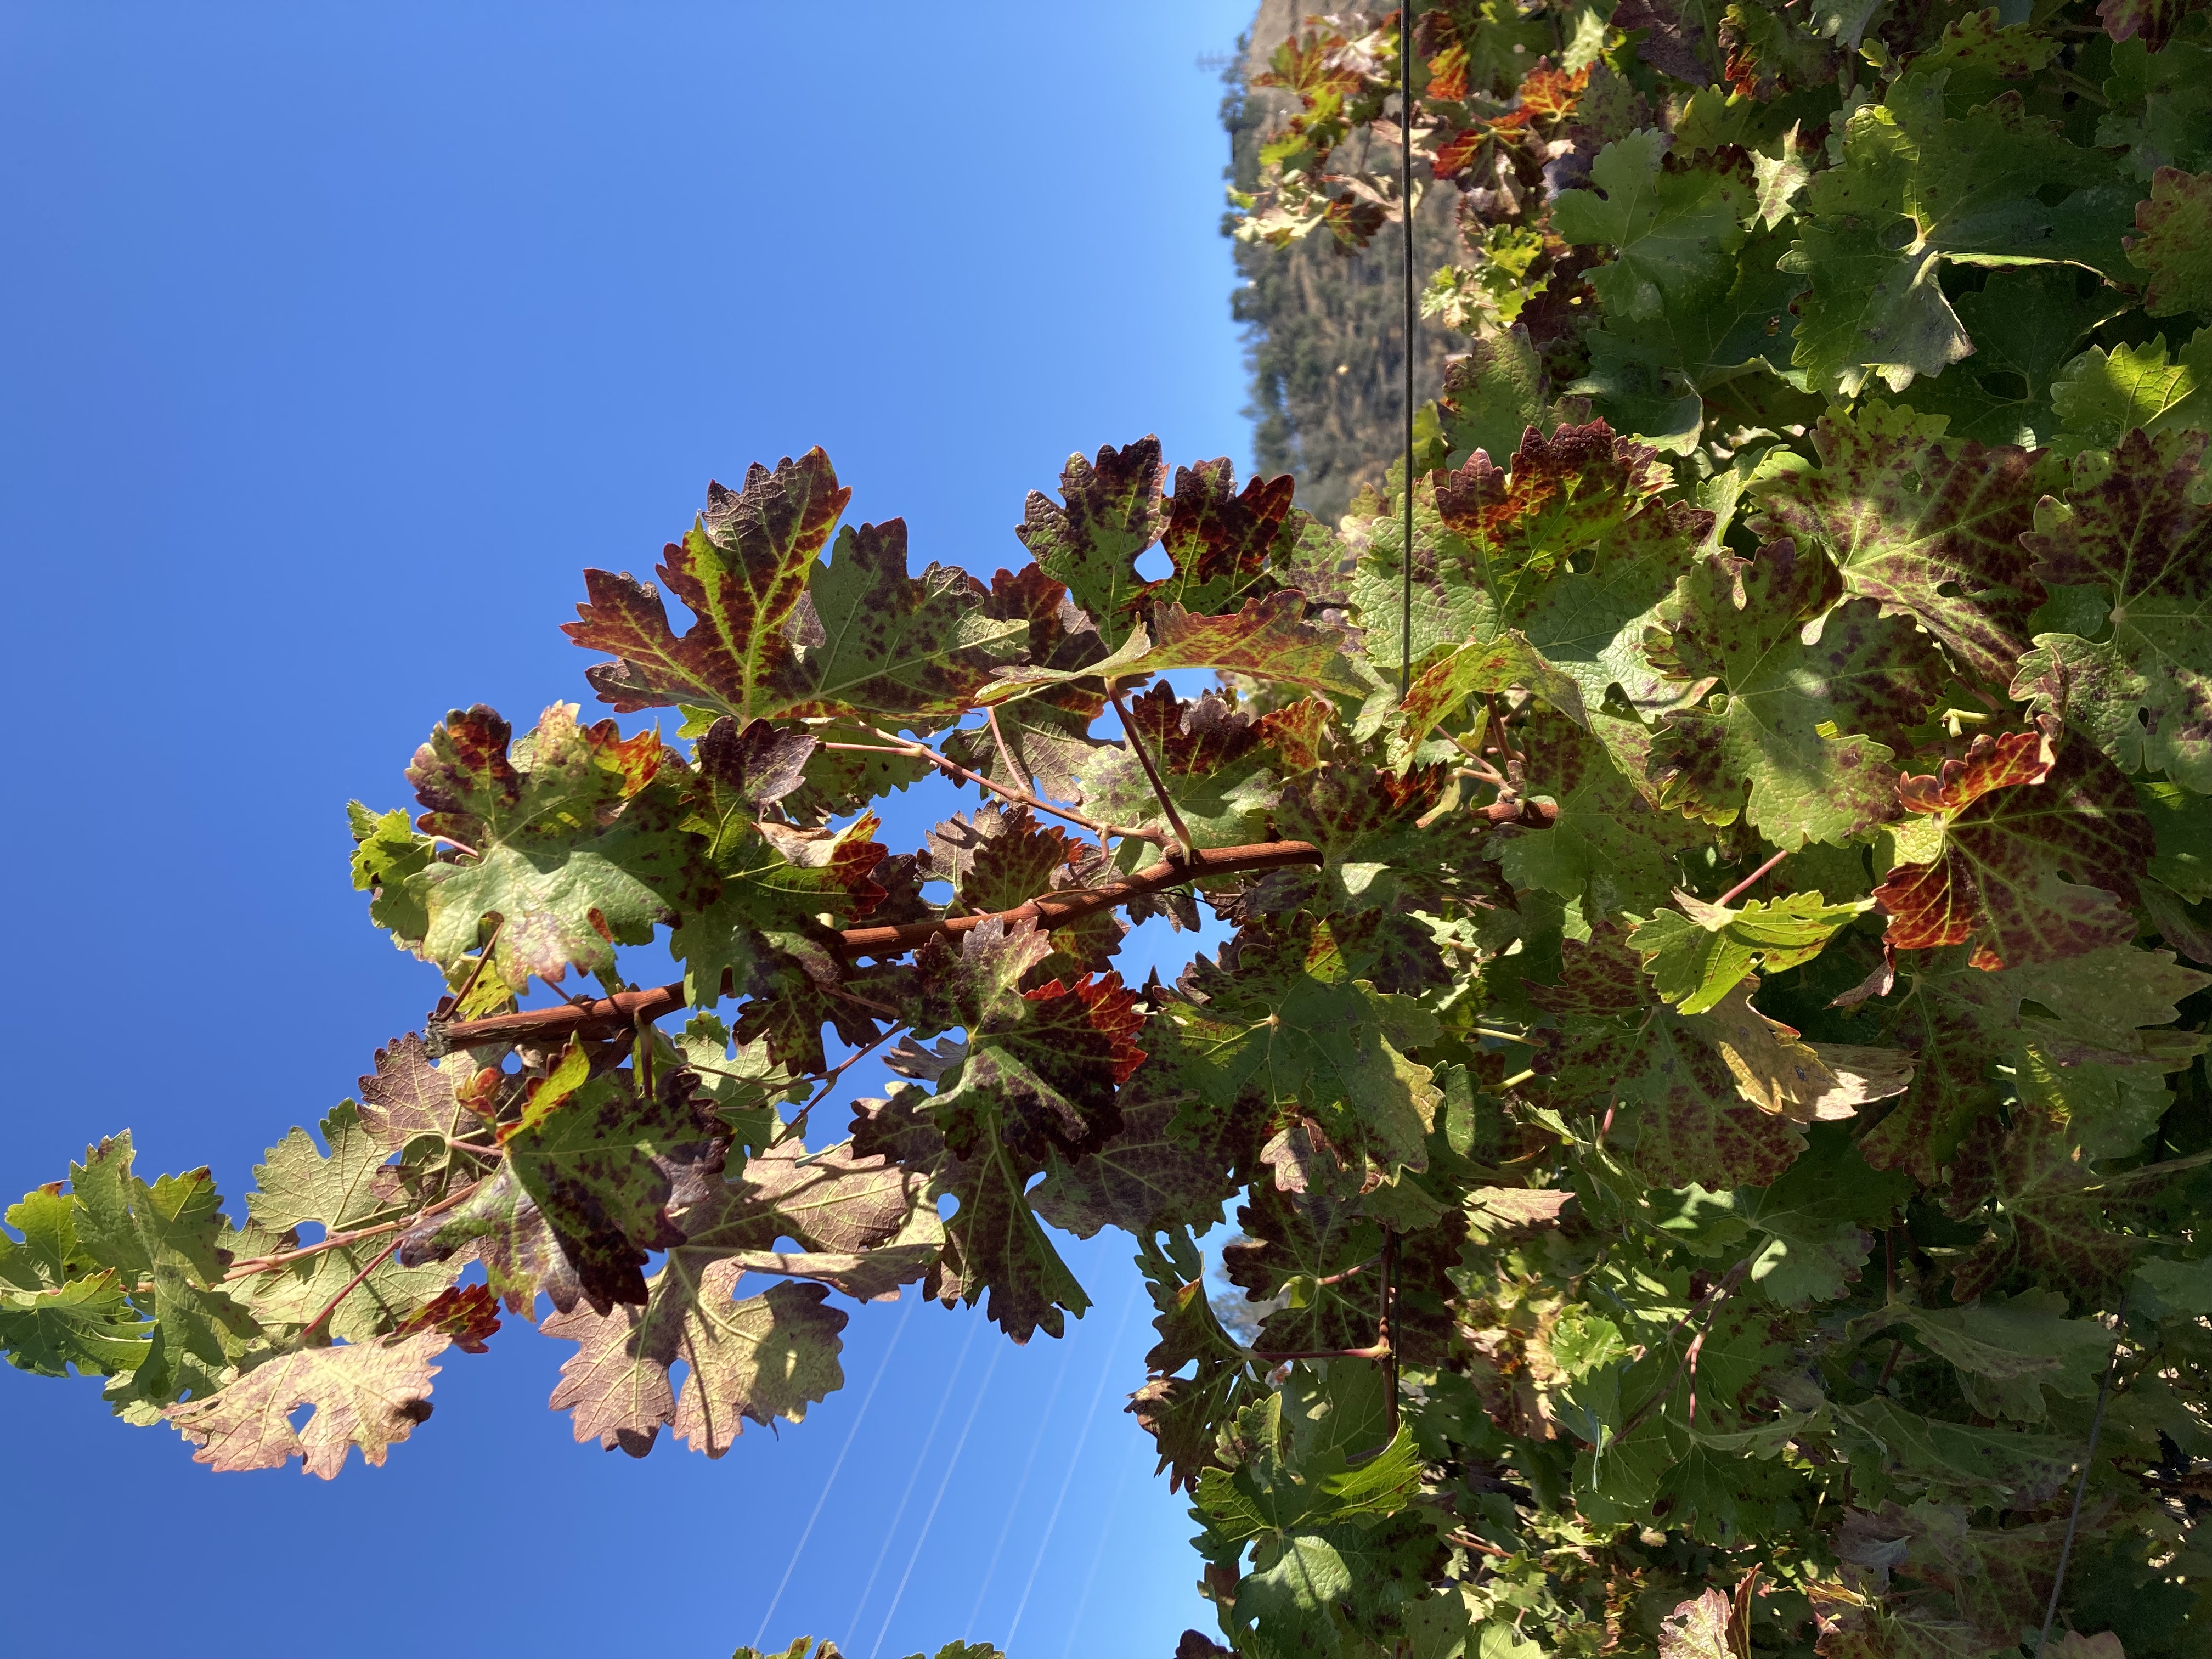
Label: Leafroll 3